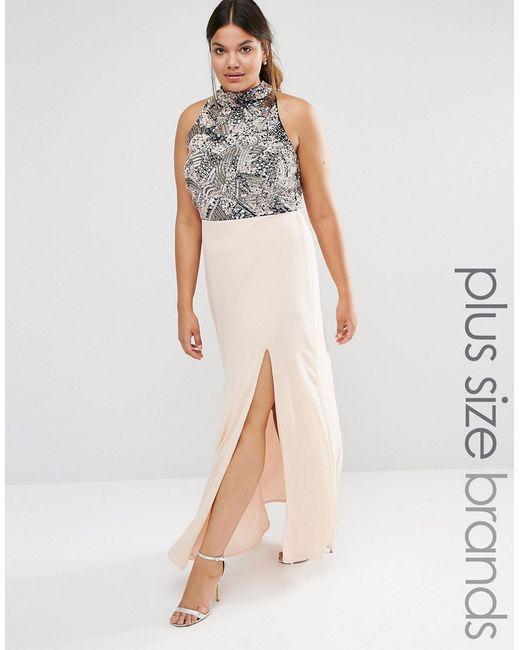
Ärmelloses bedrucktes Top mit rosa Rock für Damen